Duke Louis Ernest of Brunswick-Lüneburg

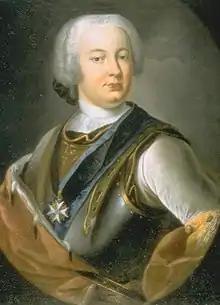
Ludwig Ernst van Brunswick-Lüneburg-Bevern

Louis Ernest of Brunswick-Lüneburg-Bevern (25 September 1718, Wolfenbüttel – 12 May 1788, Eisenach) was a field-marshal in the armies of the Holy Roman Empire and the Dutch Republic, the elected Duke of Courland (1741). From 13 November 1750 to 1766 he was the Captain-General of the Netherlands, where he was known as the Duke of Brunswick or (to distinguish him from his eldest brother Charles, who succeeded to their father's title of Duke of Brunswick-Lüneburg) Duke of Brunswick-Wolfenbüttel. Another brother was Duke Ferdinand of Brunswick who led the Allied Anglo-German army during the Seven Years' War.